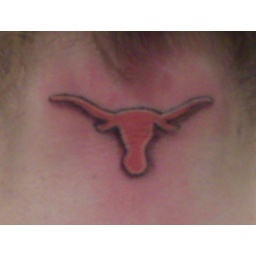
UT orange with white highlights and shadows done by d Green